1951 France rugby league tour of Australia and New Zealand

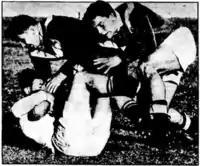
Brisbane forward Bill Sims being tackled by French forwards Andrew Deraud and Guy Delaye.

The French side was coached by former internationals Robert Samatan and Jean Duhau, and was captained by Puig Aubert. France had just claimed the 1950–51 European Rugby League Championship before embarking on the tour. The squad's average age was 26.5 years. The backs' average weight was while the forwards' was .